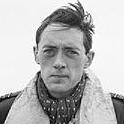
Age: 26